Kevin O'Leary

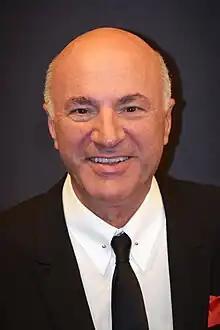
O'Leary in 2023

Terrence Thomas Kevin O'Leary (born July 9, 1954), also known as Mr. Wonderful, is an Emirati-Canadian businessman and television personality. From 2004 to 2014, he appeared on various Canadian television shows, including the business news programs "SqueezePlay" and "The Lang and O'Leary Exchange", as well as the Canadian reality television shows "Dragons' Den" and "Redemption Inc." In 2008, he appeared on Discovery Channel's "Project Earth". Since 2009, he has appeared on "Shark Tank", the American version of "Dragons' Den".